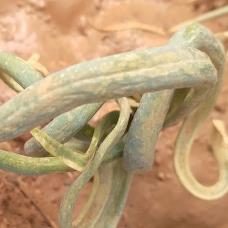
Crop: Onion
Condition: virosis-d